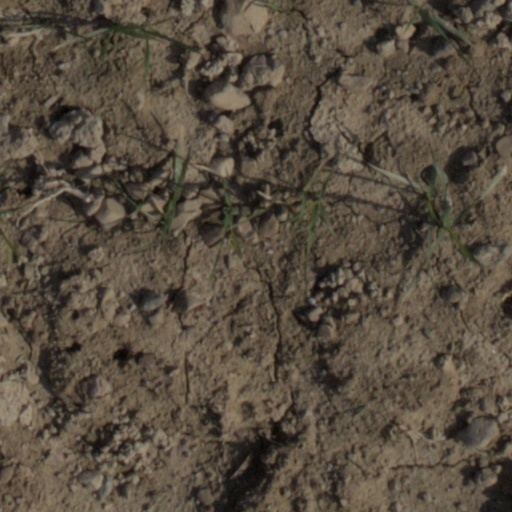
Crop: wheat